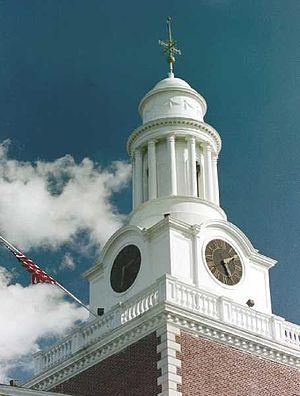
Une étude de l'université de Shanghai établissant le classement des 500 meilleures universités du monde en 2004, d'après le nombre de prix Nobel obtenus et la quantité d'articles publiés dans les revues académiques, place 17 universités américaines dans les 20 premières, Harvard figurant en première position.